Eileen Davidson

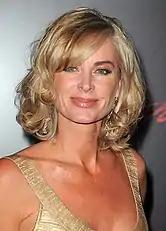
Davidson in 2010

After a year-long vacation from acting, she returned to her role on "The Young and the Restless" in March 1999. After a successful return as Ashley Abbott, which included Davidson's second Daytime Emmy nomination for Outstanding Lead Actress, Davidson was fired from the show. In December 2006, Davidson told "TV Guide" that she was fired from "The Young and the Restless" due to lack of storyline. Her last airdate as Ashley was January 11, 2007. According to co-star Melody Thomas Scott, the firing was protested behind the scenes of "The Young and the Restless" and was seen as unfair. Scott said: "That was so heartbreaking. We're still upset about that. That was a blow. Terrible. Eileen Davidson was such a part of the core of the show and such a brilliant actress; beautiful and always prepared. It was crazy. I'm not the only one who feels that way." In a surprise move a few months later, Davidson signed a three-year contract with "The Young and the Restless" sister soap "The Bold and the Beautiful" to once again play her "The Young and the Restless" character Ashley Abbott at the request of "The Bold and the Beautiful" executive producer Bradley Bell. She first aired on March 9, 2007. Ken Corday called Davidson about a week before she was fired from "The Young and the Restless" to get permission to use a picture of her on "Days of Our Lives". The picture, which featured Davidson as Susan, was shown in December 2006.